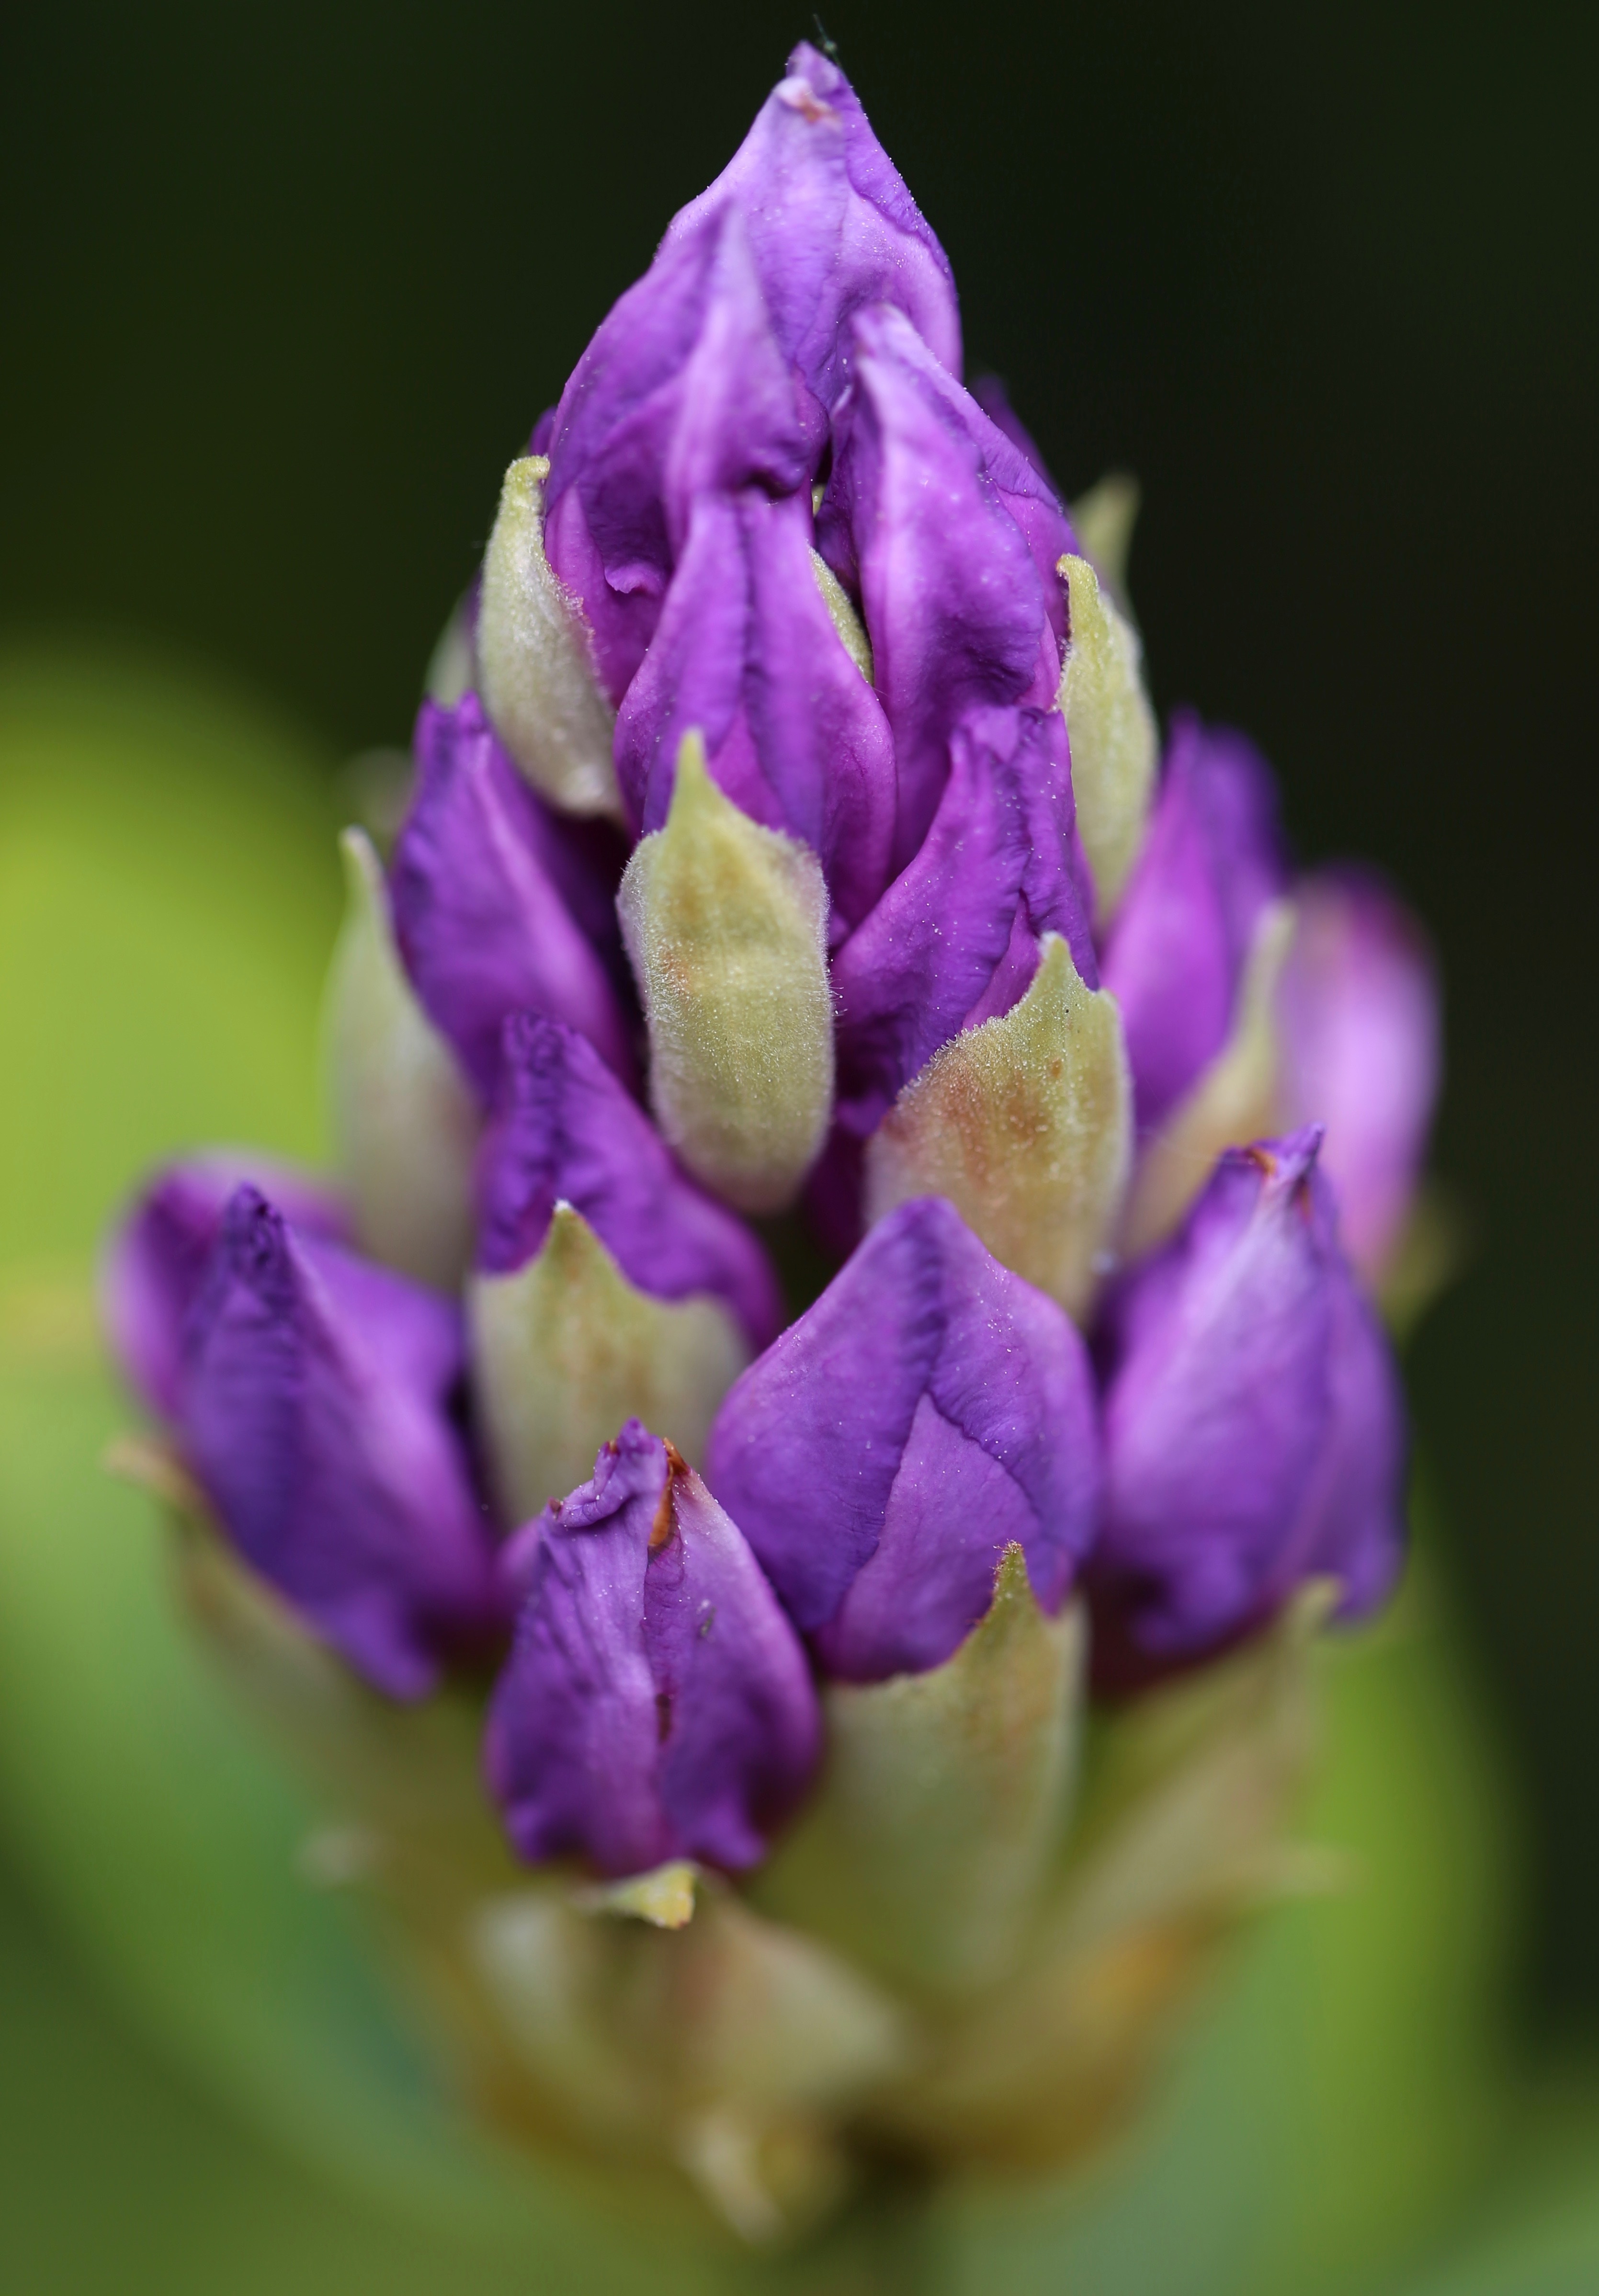
nature, blossom, plant, flower, petal, bloom, spring, botany, blue, close, flora, wildflower, lupin, macro photography, flowering plant, land plant